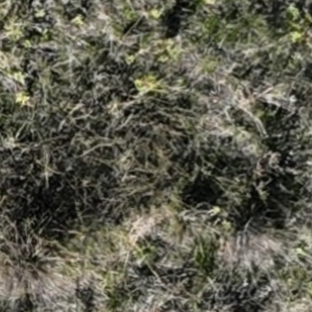
Month: october